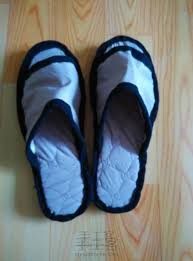
Waste category: shoes